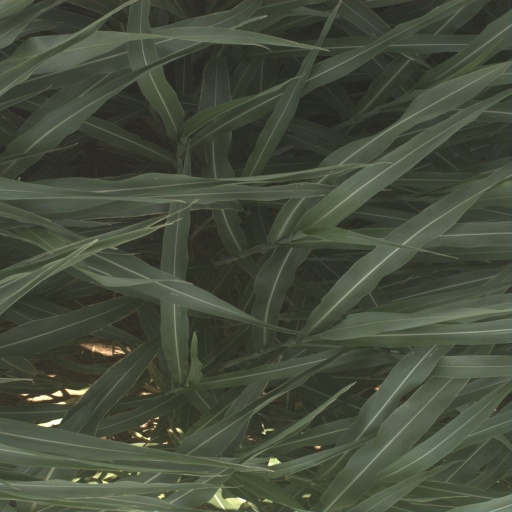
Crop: sorghum